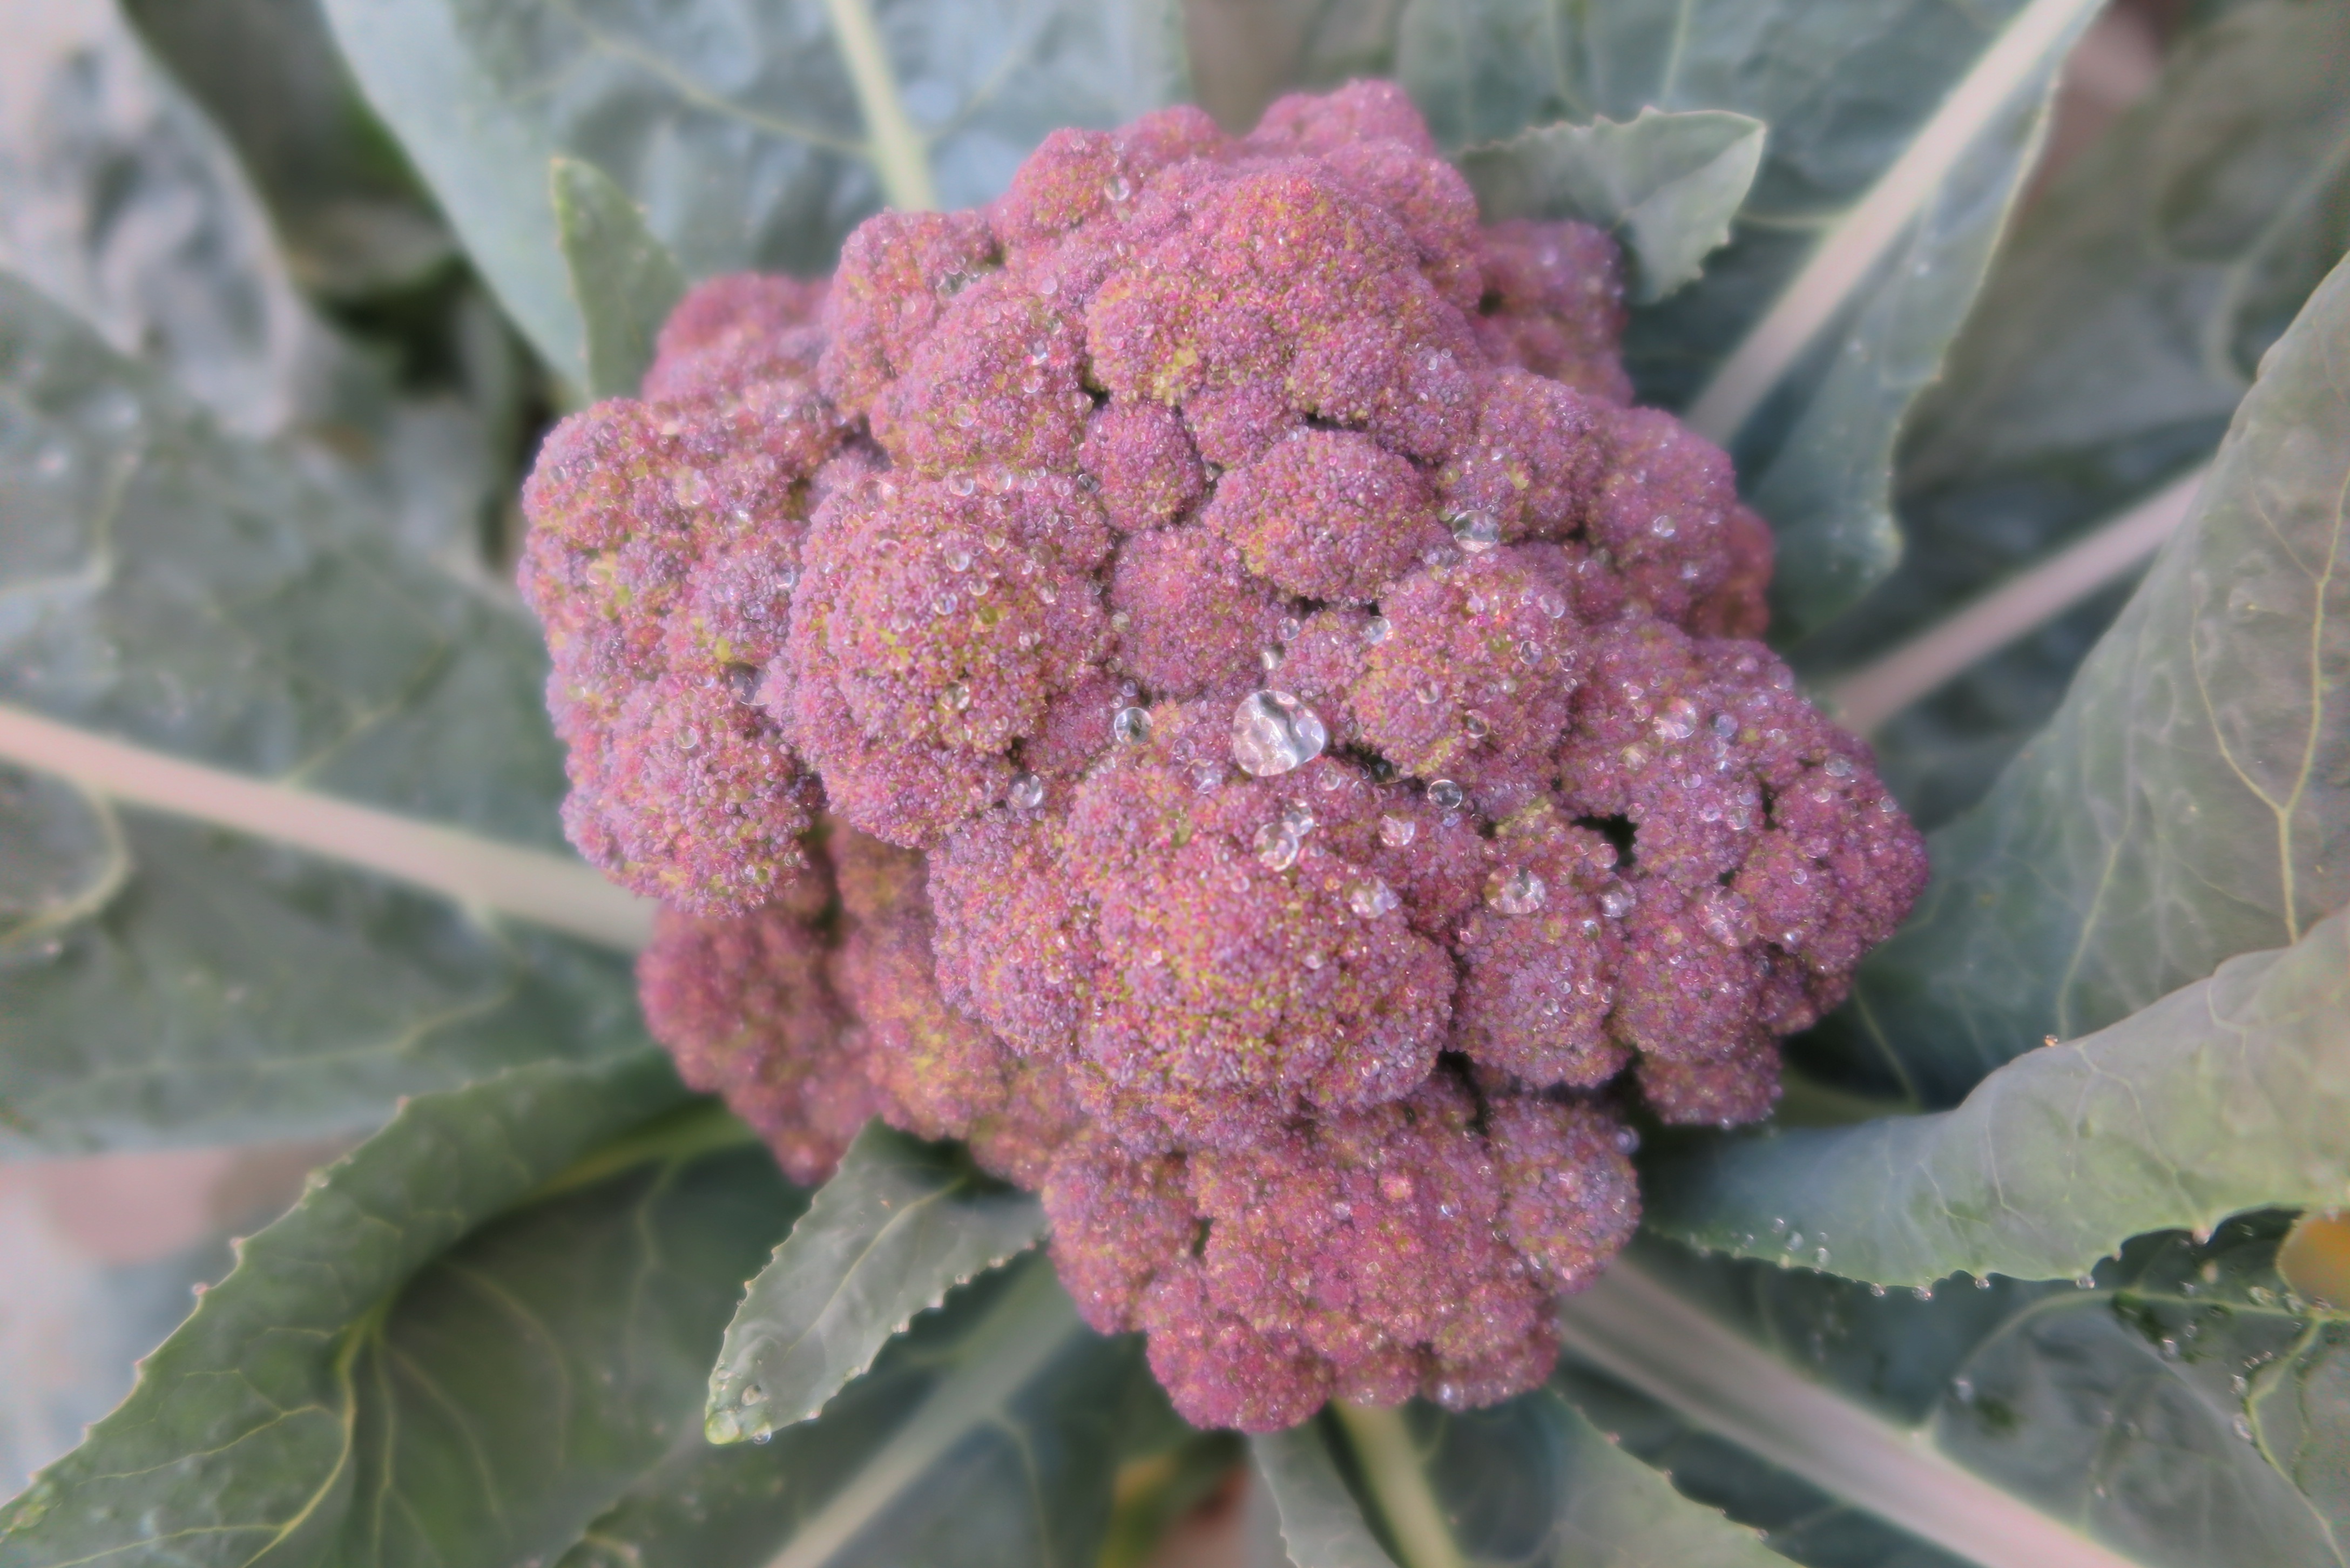
plant, flower, purple, food, produce, vegetable, flora, broccoli, shrub, small fresh, flowering plant, daisy family, annual plant, land plant